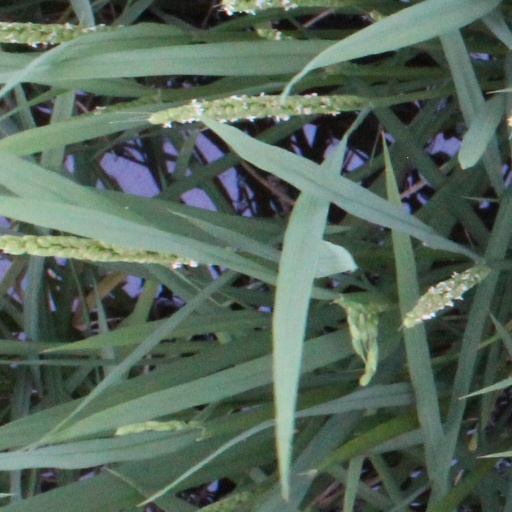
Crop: rice